Die Länderbahn

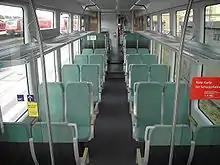
Interior of a Vogtlandbahn Desiro

In the years that followed Vogtlandbahn had many opportunities to bid for further routes to expand its network. From their core routes in the Vogtland they moved over into Bavaria and Thuringia, with lines to Hof, Schleiz and Gera. When the Czech Republic became a candidate for European Union membership a new market opened. In 2000, after a 55-year gap, the Zwickau–Klingenthal line was reconnected to Kraslice (Graslitz). In 2003 it connected to Sokolov (Falkenau) on the Czech Chomutov–Cheb railway.